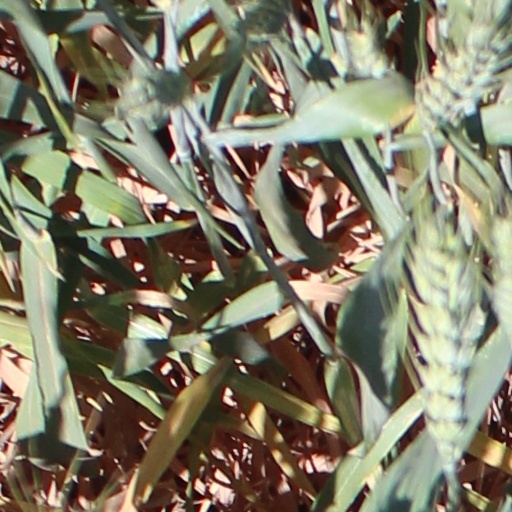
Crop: wheat